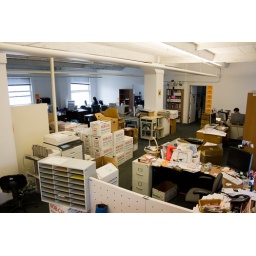
IMG_3349 office in boxes